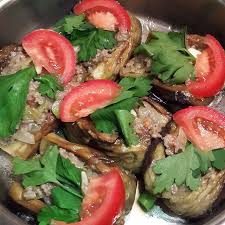
Yemek: karniyarik